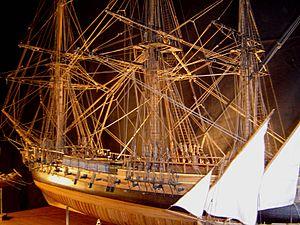
La gabare ou gabarre est un type de bateau traditionnel destiné au transport de marchandises. Deux types de navires sont désignés par ce mot : les gabares fluviales et les gabares maritimes.
Le modélisme naval est une activité de loisir, qui consiste à construire un modèle à échelle réduite des navires anciens en bois, principalement de l'époque du XVIIᵉ et du XVIIIᵉ siècle, à partir de monographies.